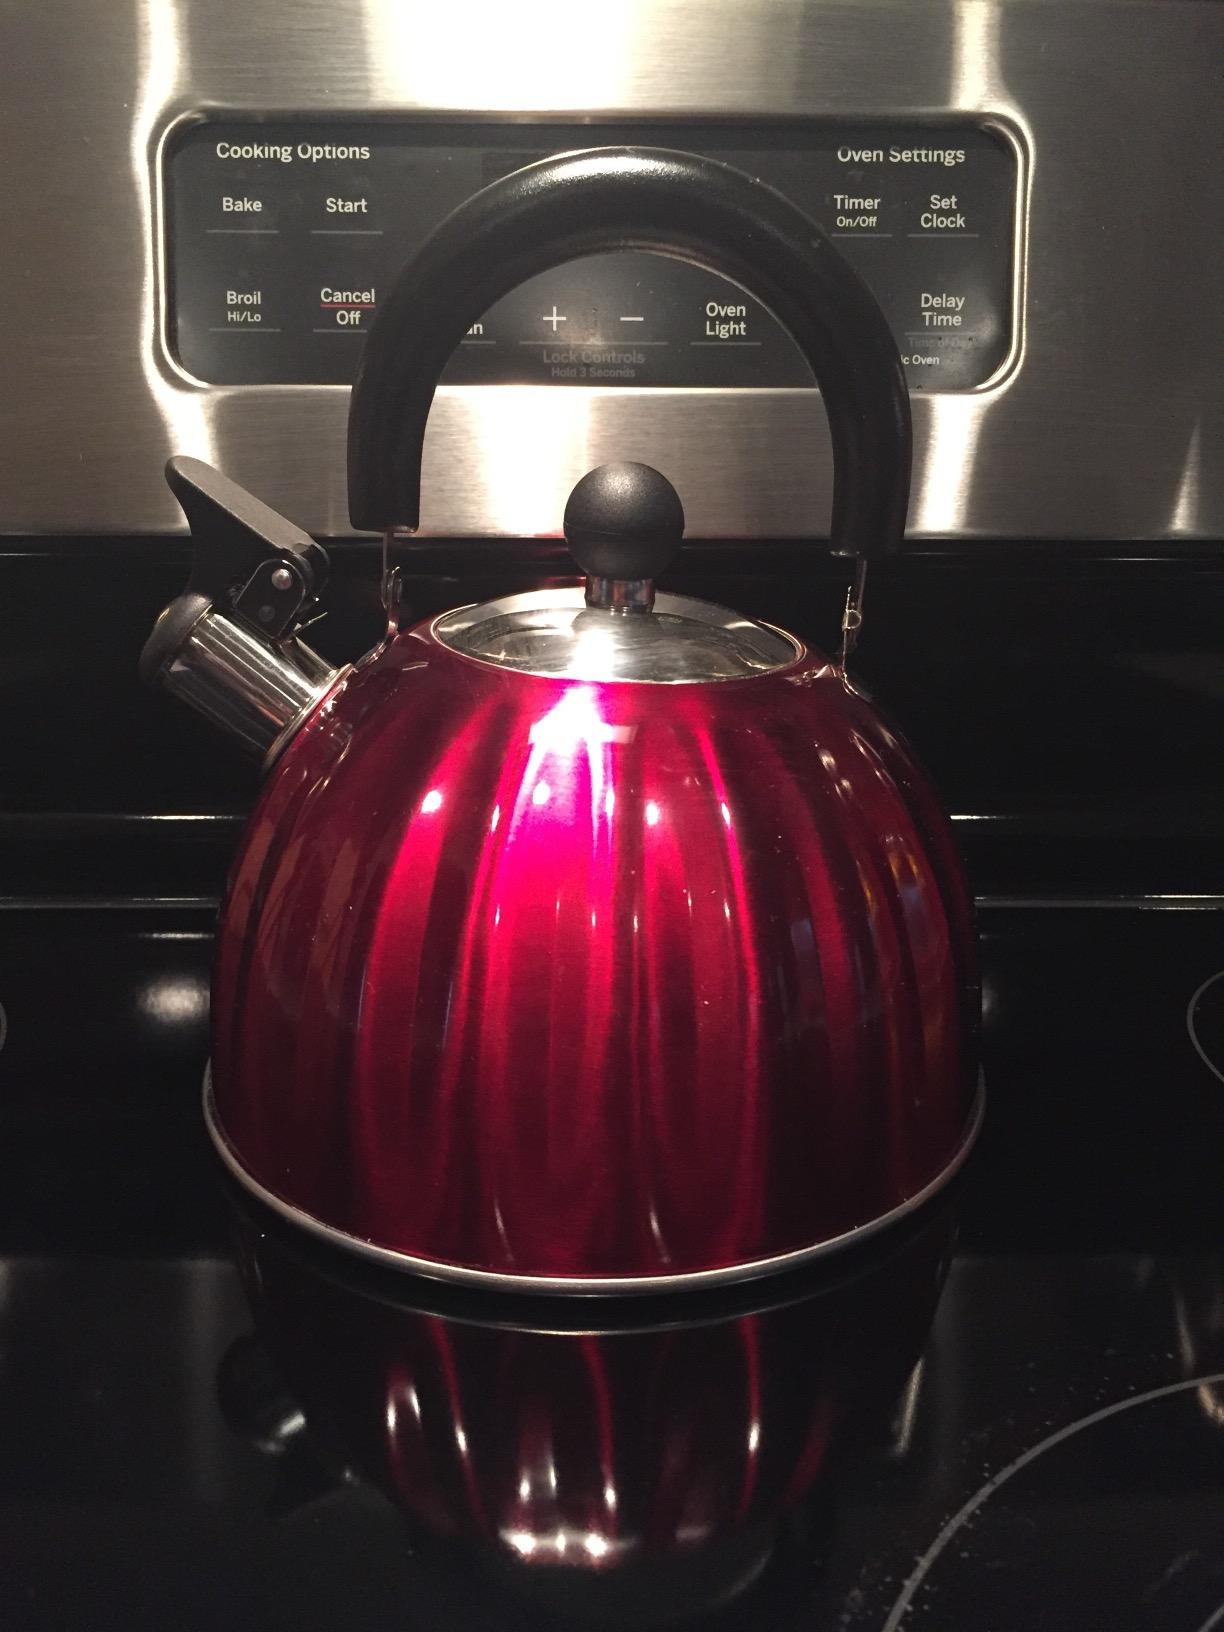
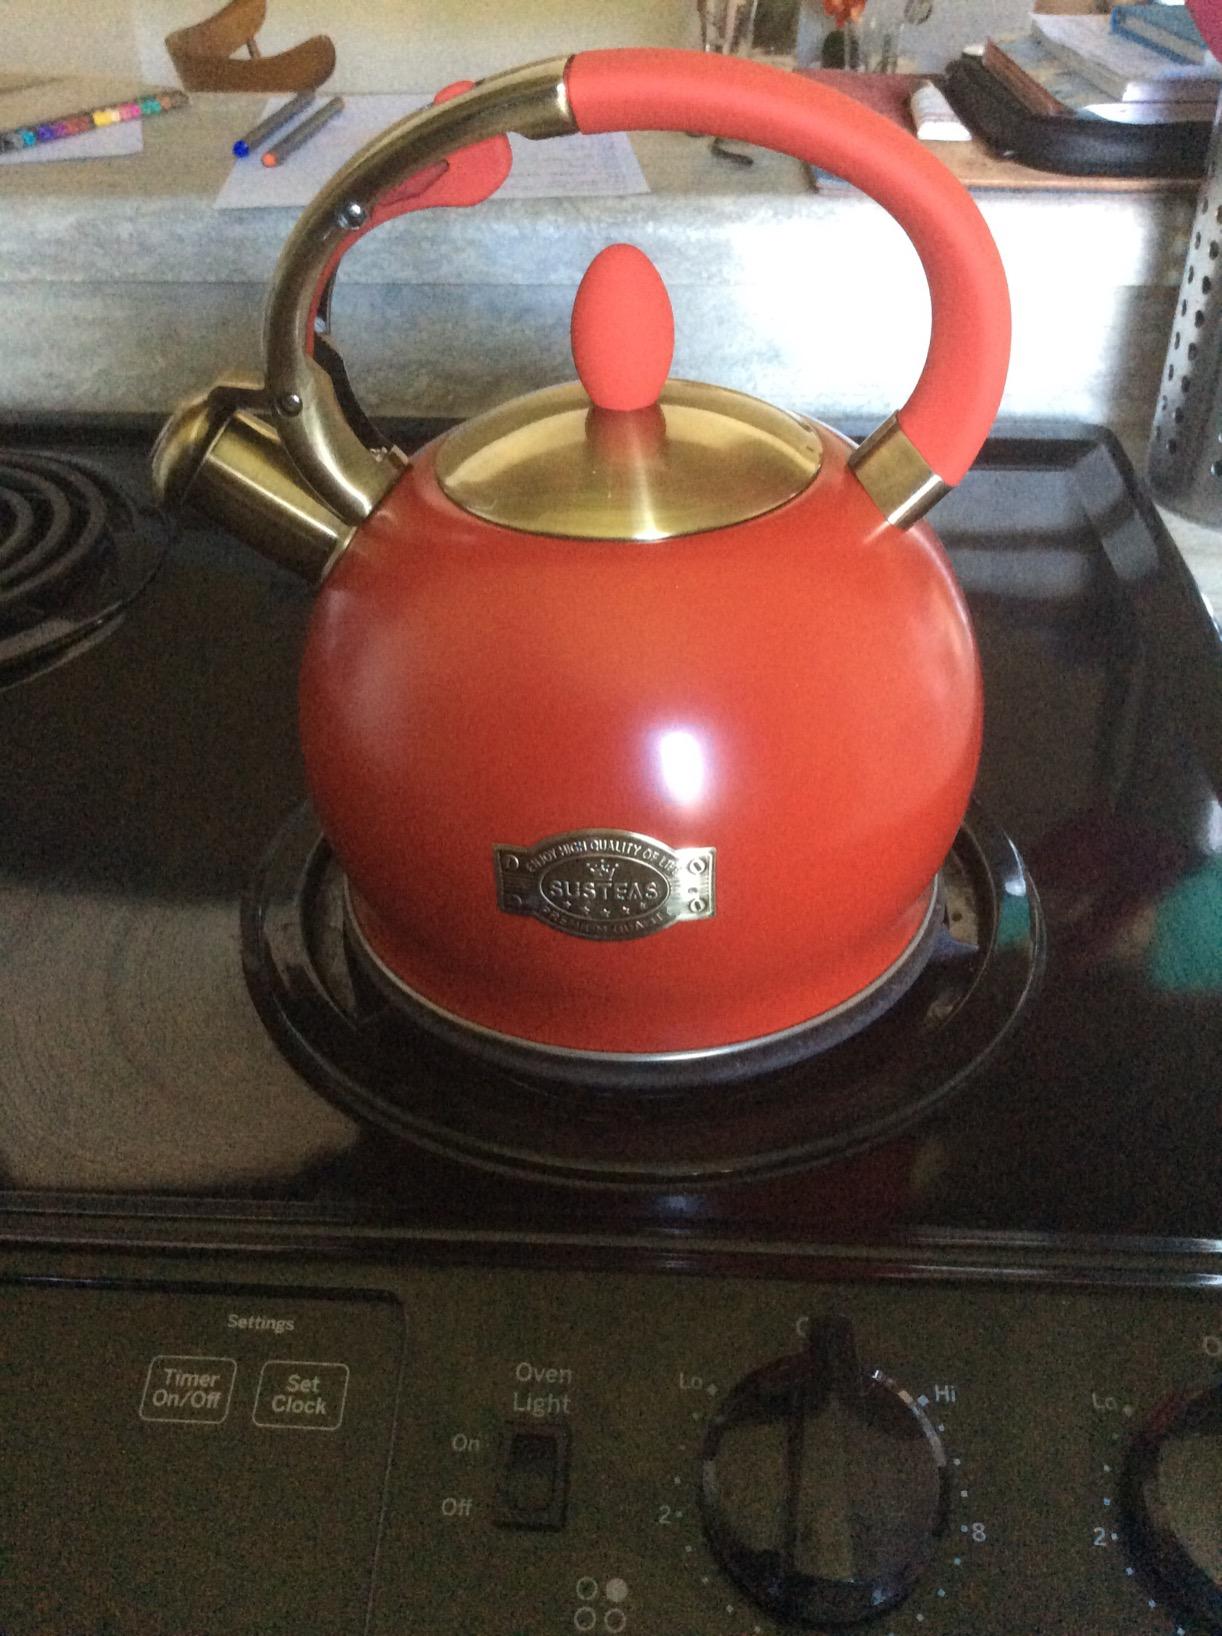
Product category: items_kettle
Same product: no